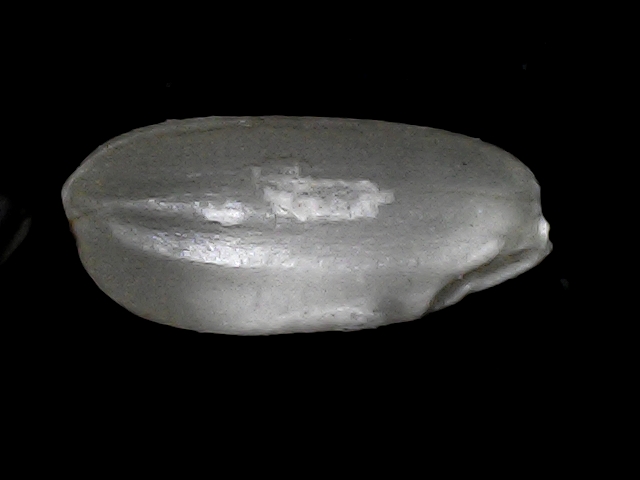
Rice variety: BD33